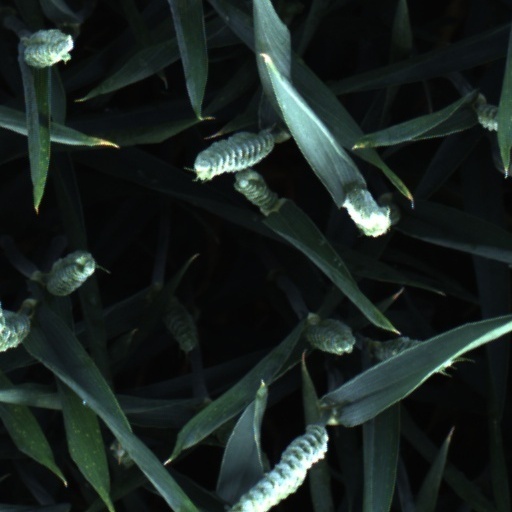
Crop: wheat